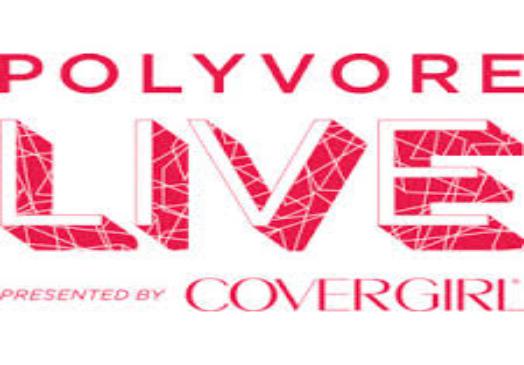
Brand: CoverGirl
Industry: Food